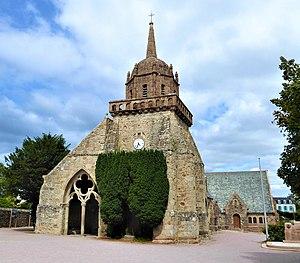
Église Saint-Jacques de Perros-Guirec